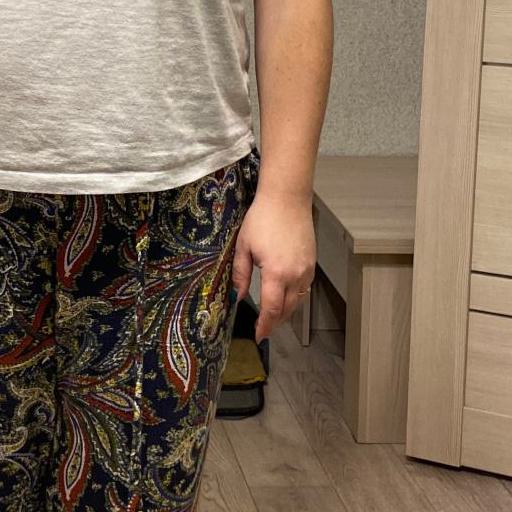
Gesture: no_gesture